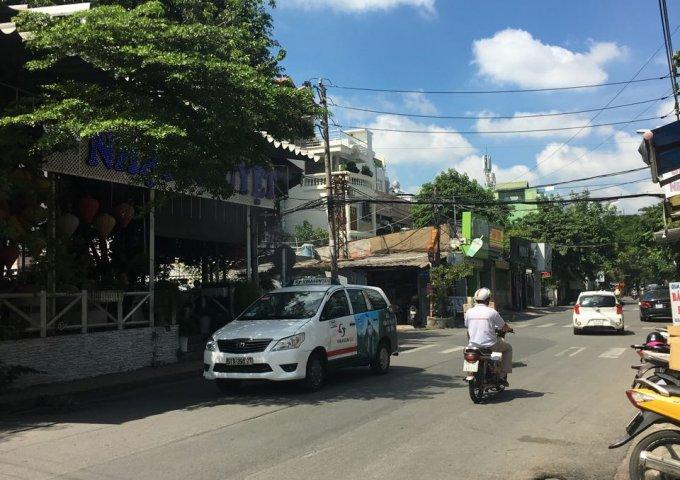
có một vài chiếc xe ô tô đang di chuyển trên đường